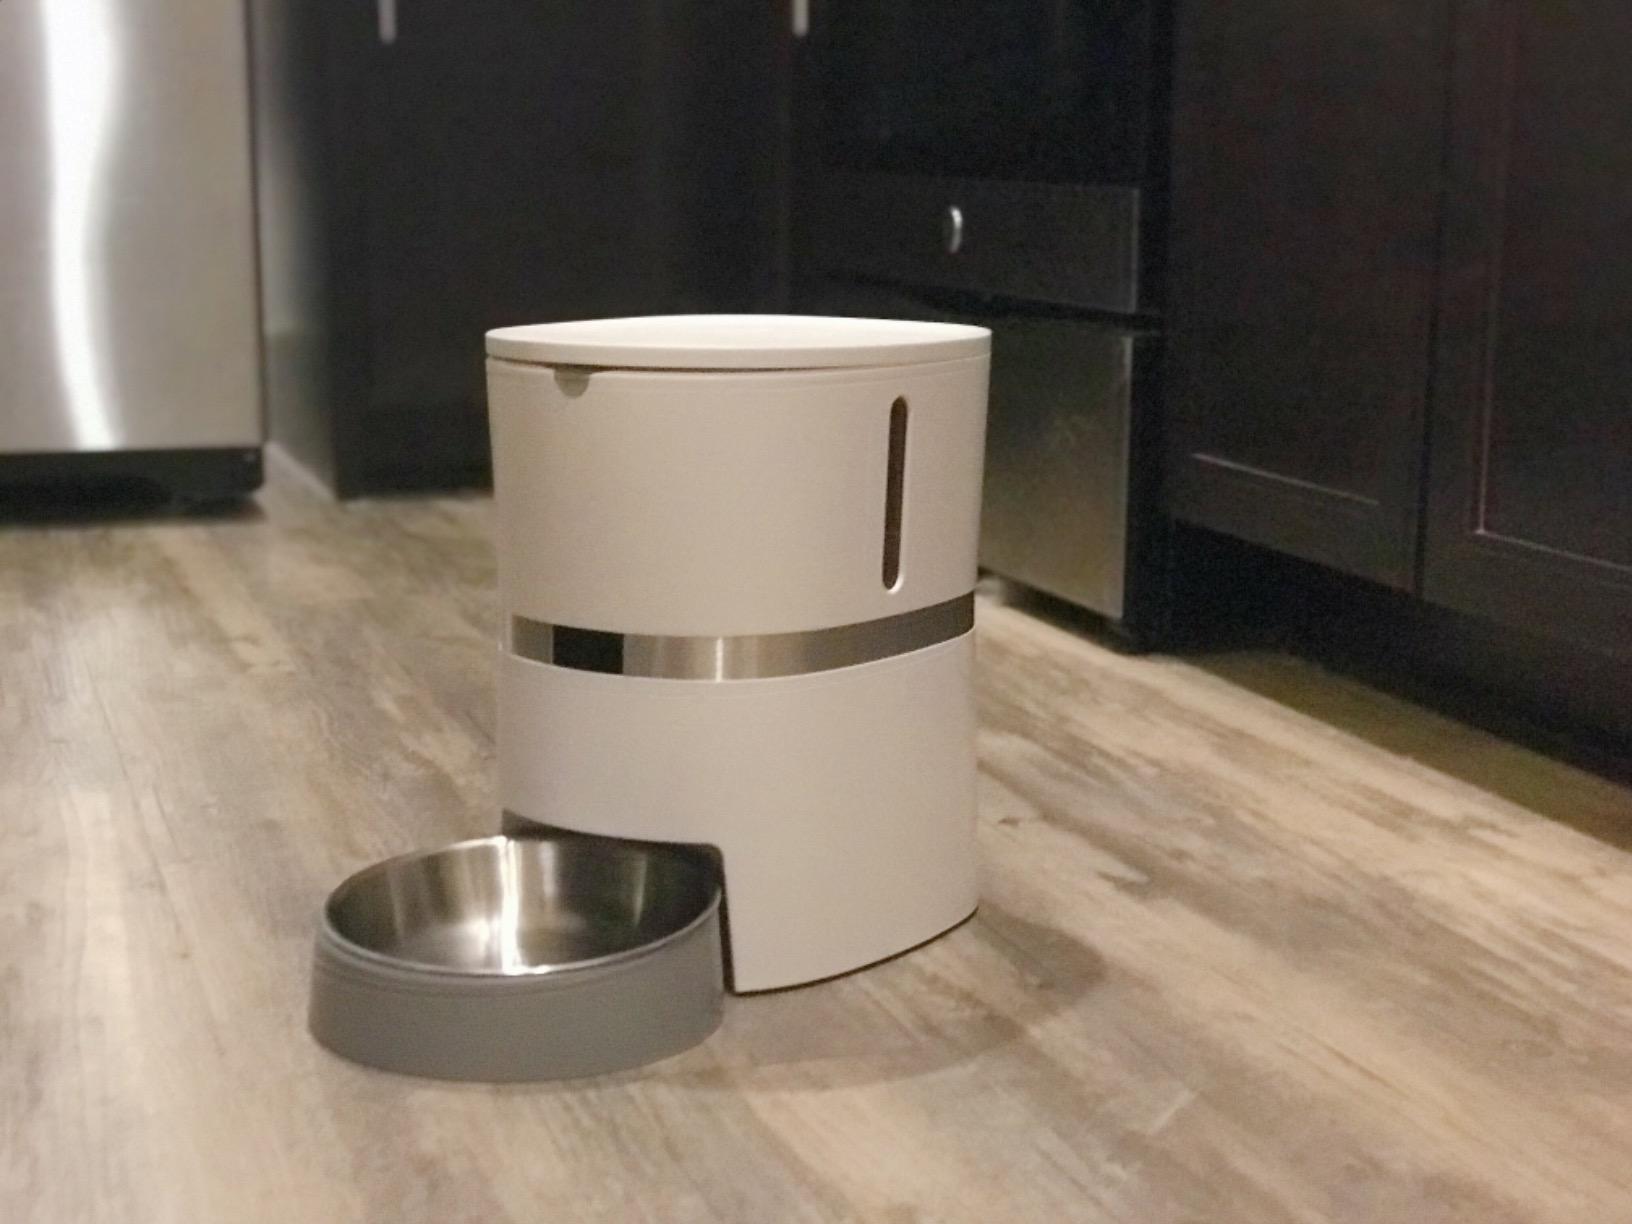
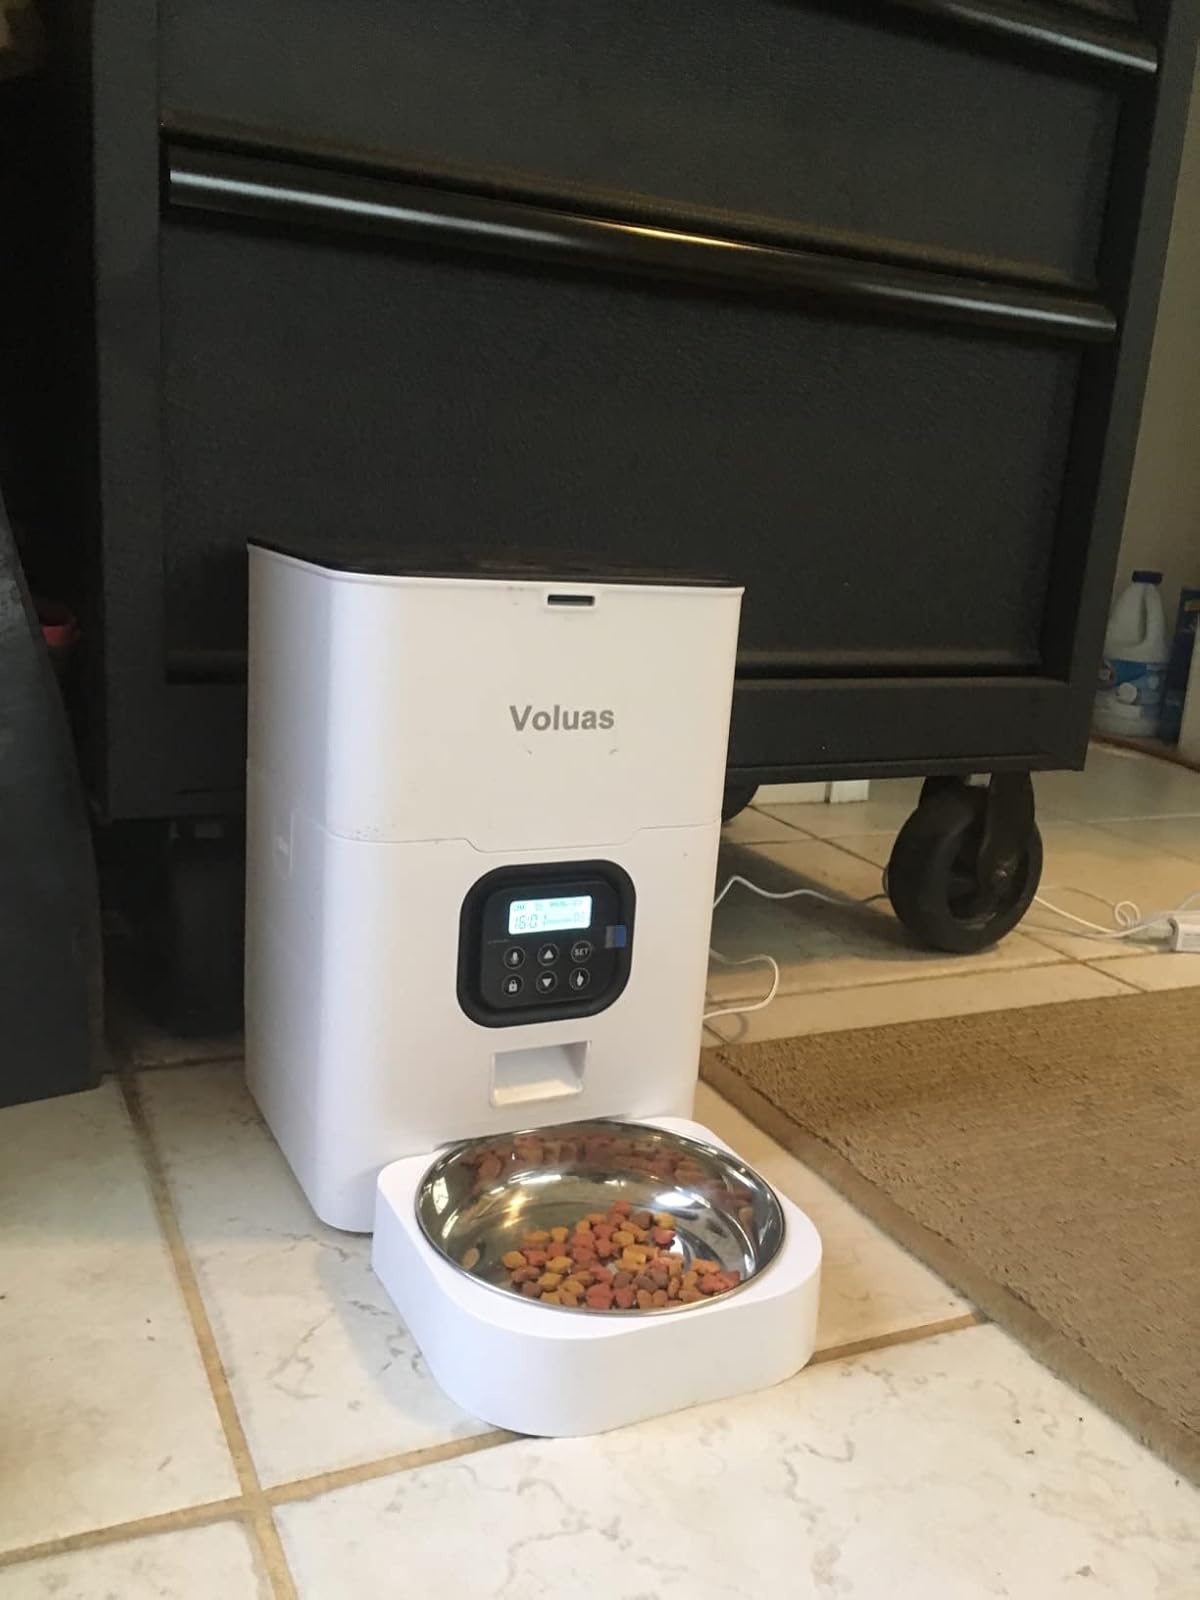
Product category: items_feeder
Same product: no